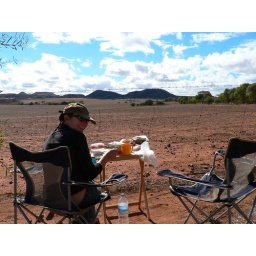
Posh picnic in front of elephant hill